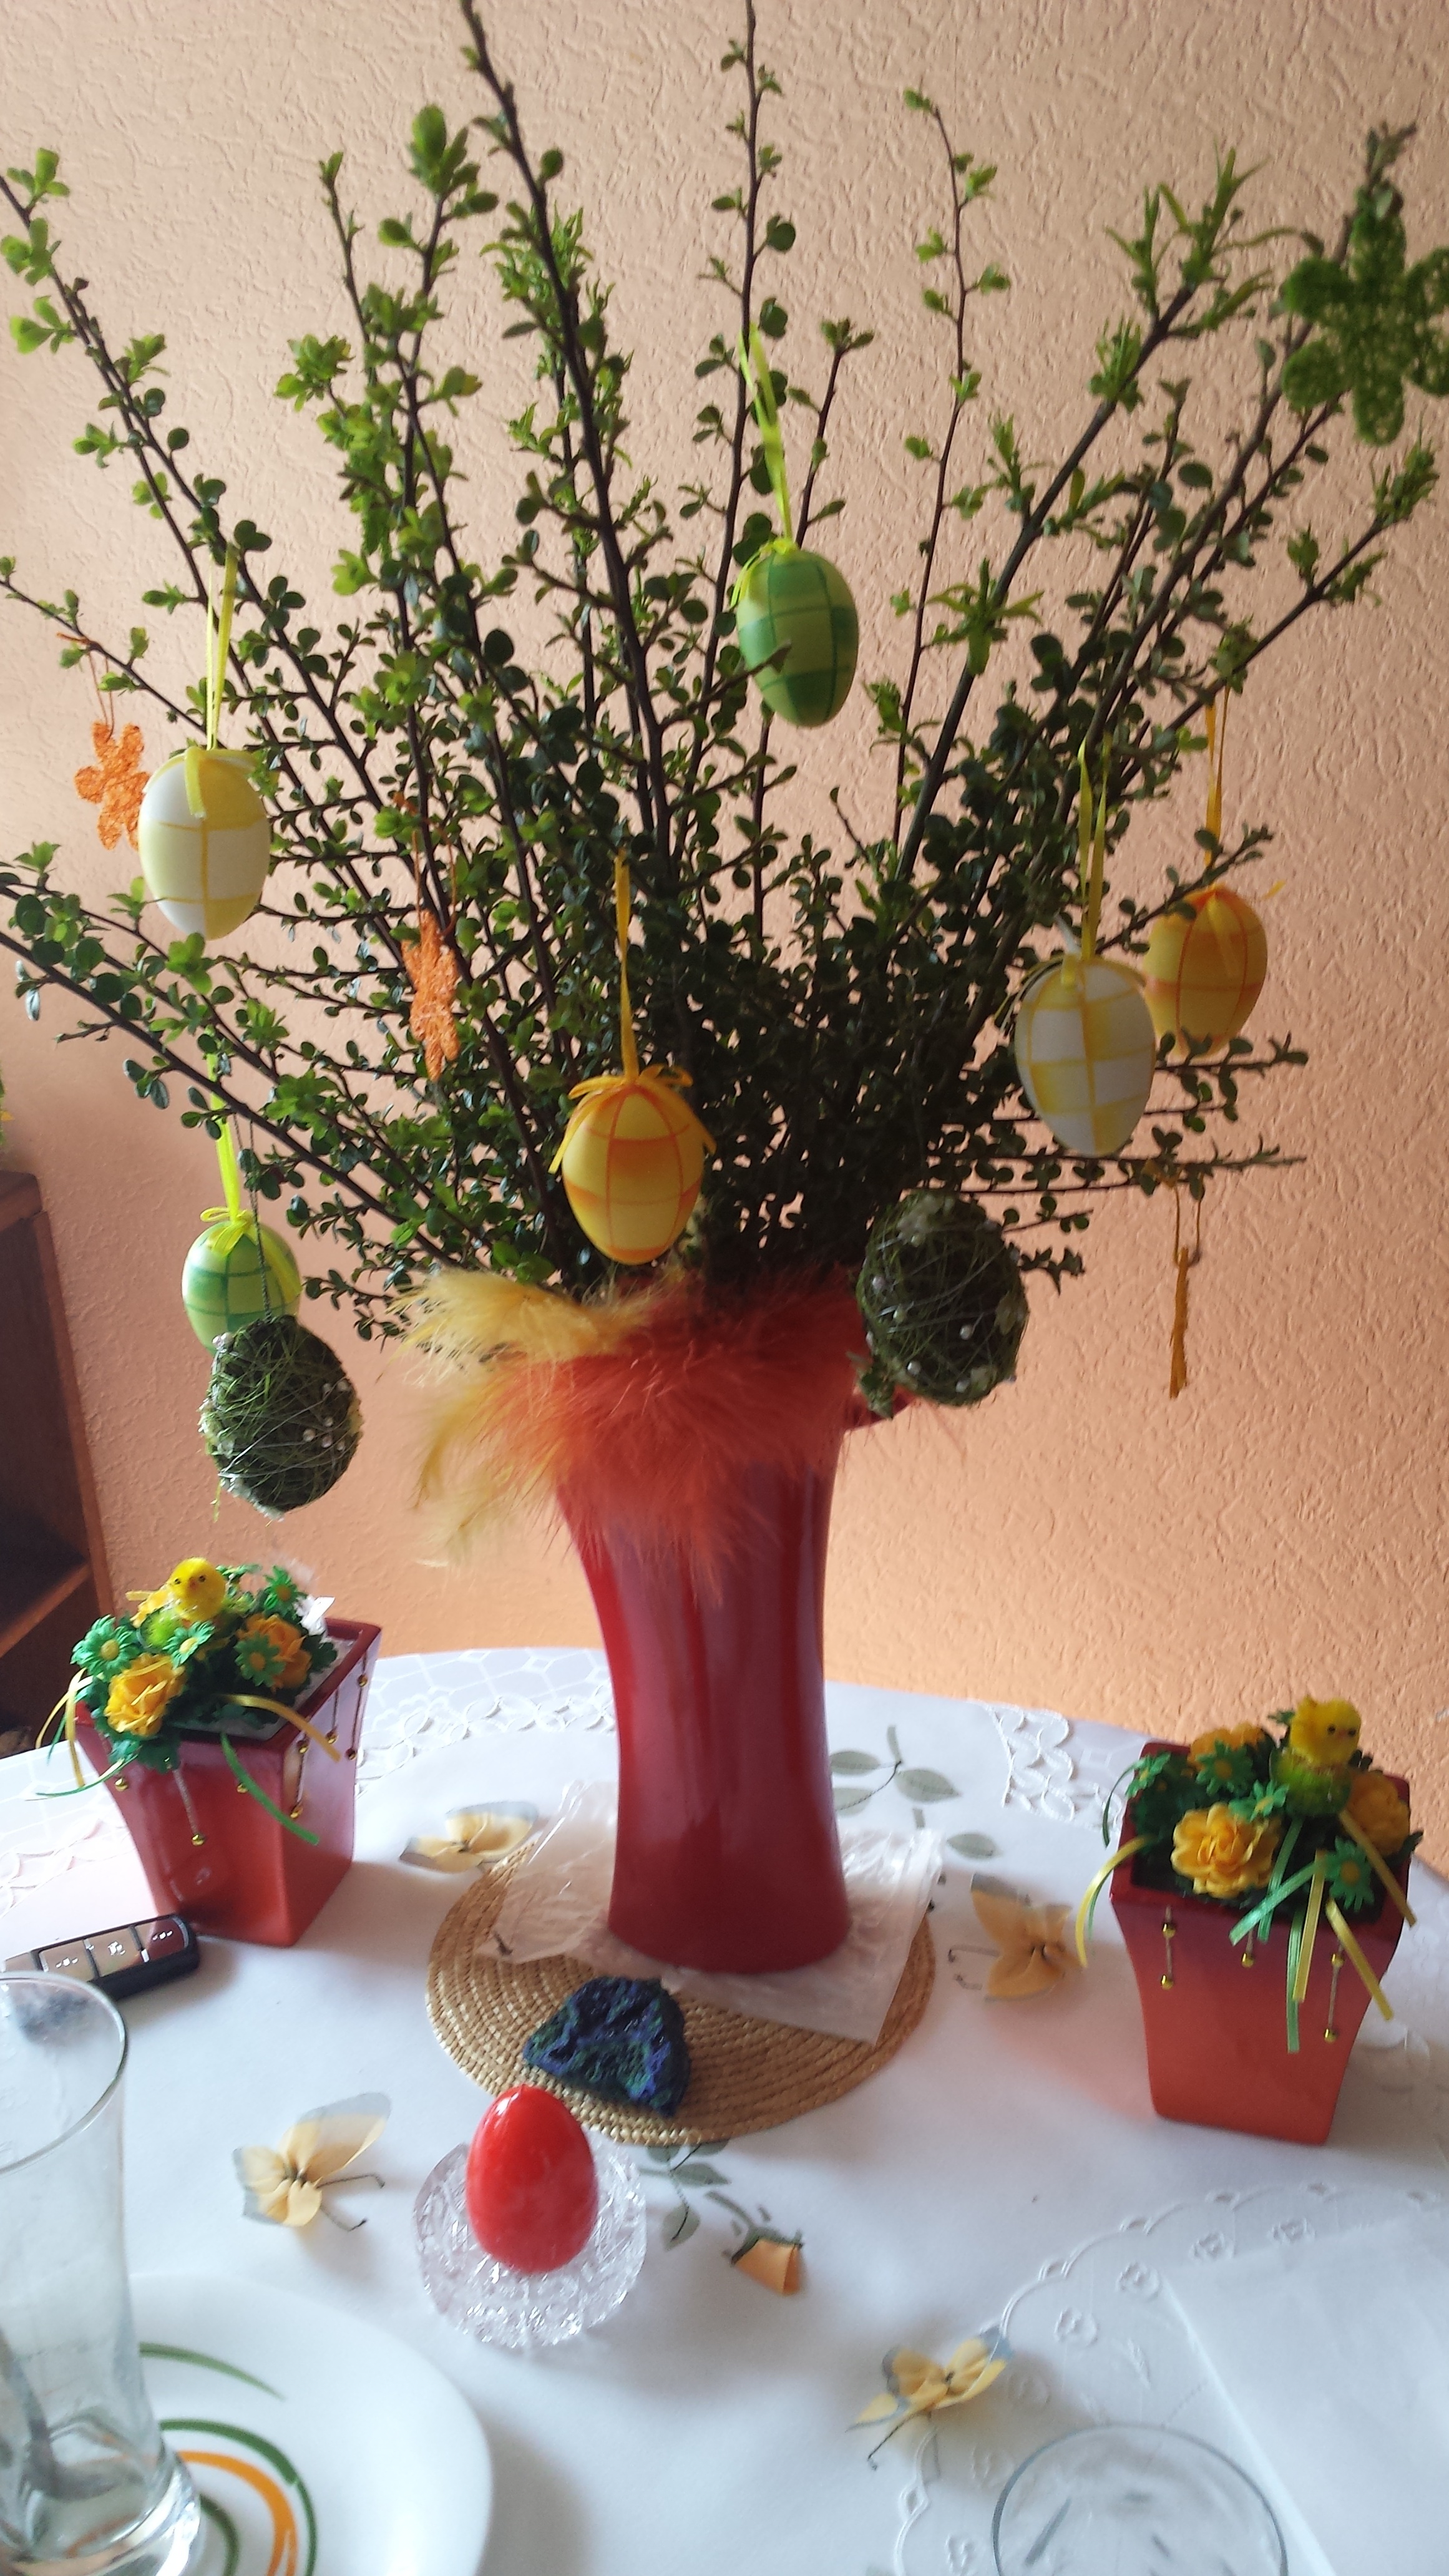
branch, plant, flower, spring, still life, art, easter, floristry, flower spring, ikebana, floral design, centrepiece, flower arranging, bouquet of flowers spring, decoration easter